Michael Frank

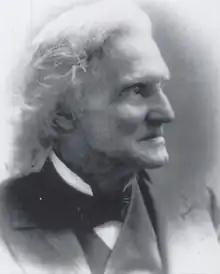

Michael Frank (December 12, 1804December 26, 1894) was a German American pioneer, newspaper editor, and politician. He was the first Mayor of Kenosha, Wisconsin, and is regarded as the father of Wisconsin public schools.